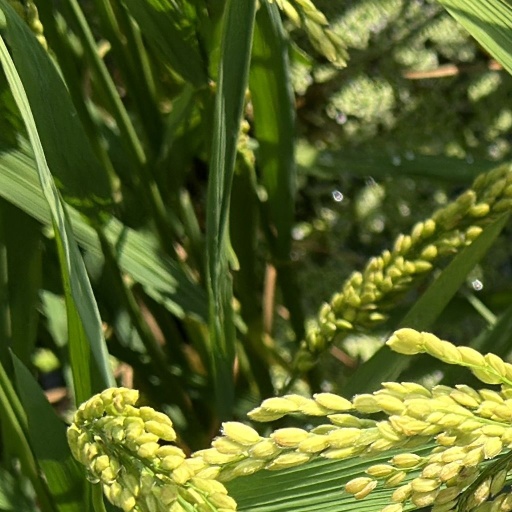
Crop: rice